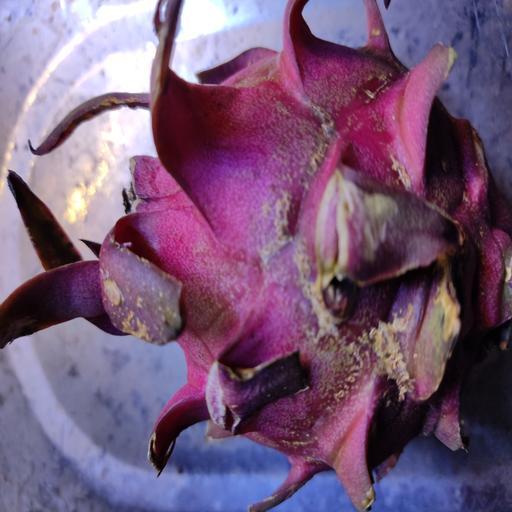
Crop type: Dragon